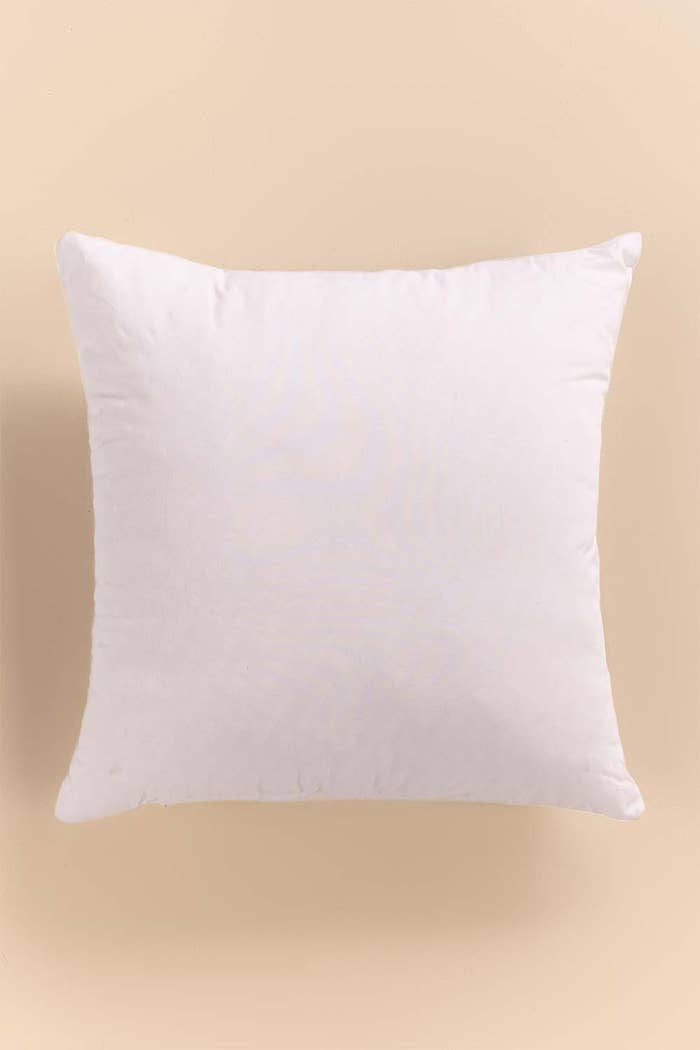
white down pillow